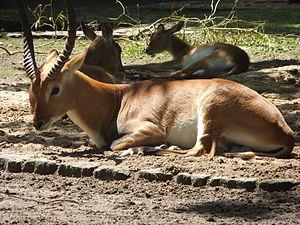
Voici la liste de quelques artiodactyles par population.